Answer in natural language. How many Chairs are visible in the scene? Choose between the following options: 2, 0, 2, 3 or 4
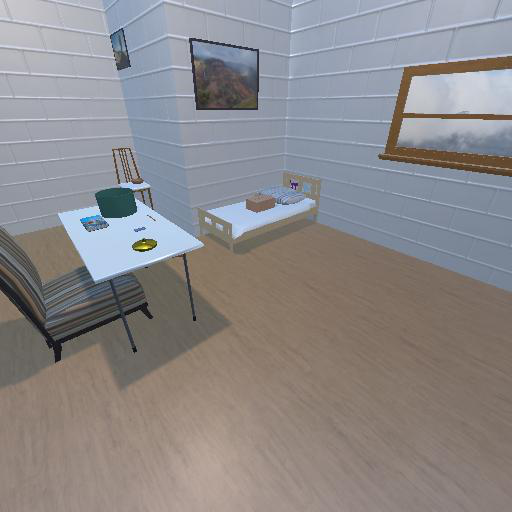
<answer>2</answer>